Describe the emotion expressed in this image:  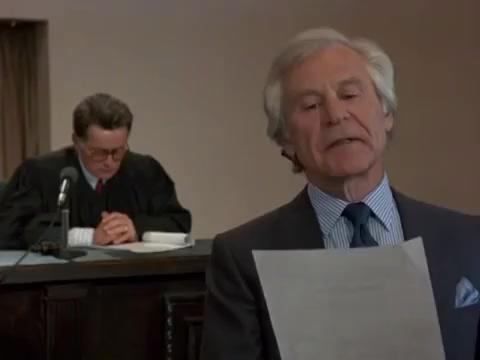
This person displays Suffering, valence and arousal with low intensity.